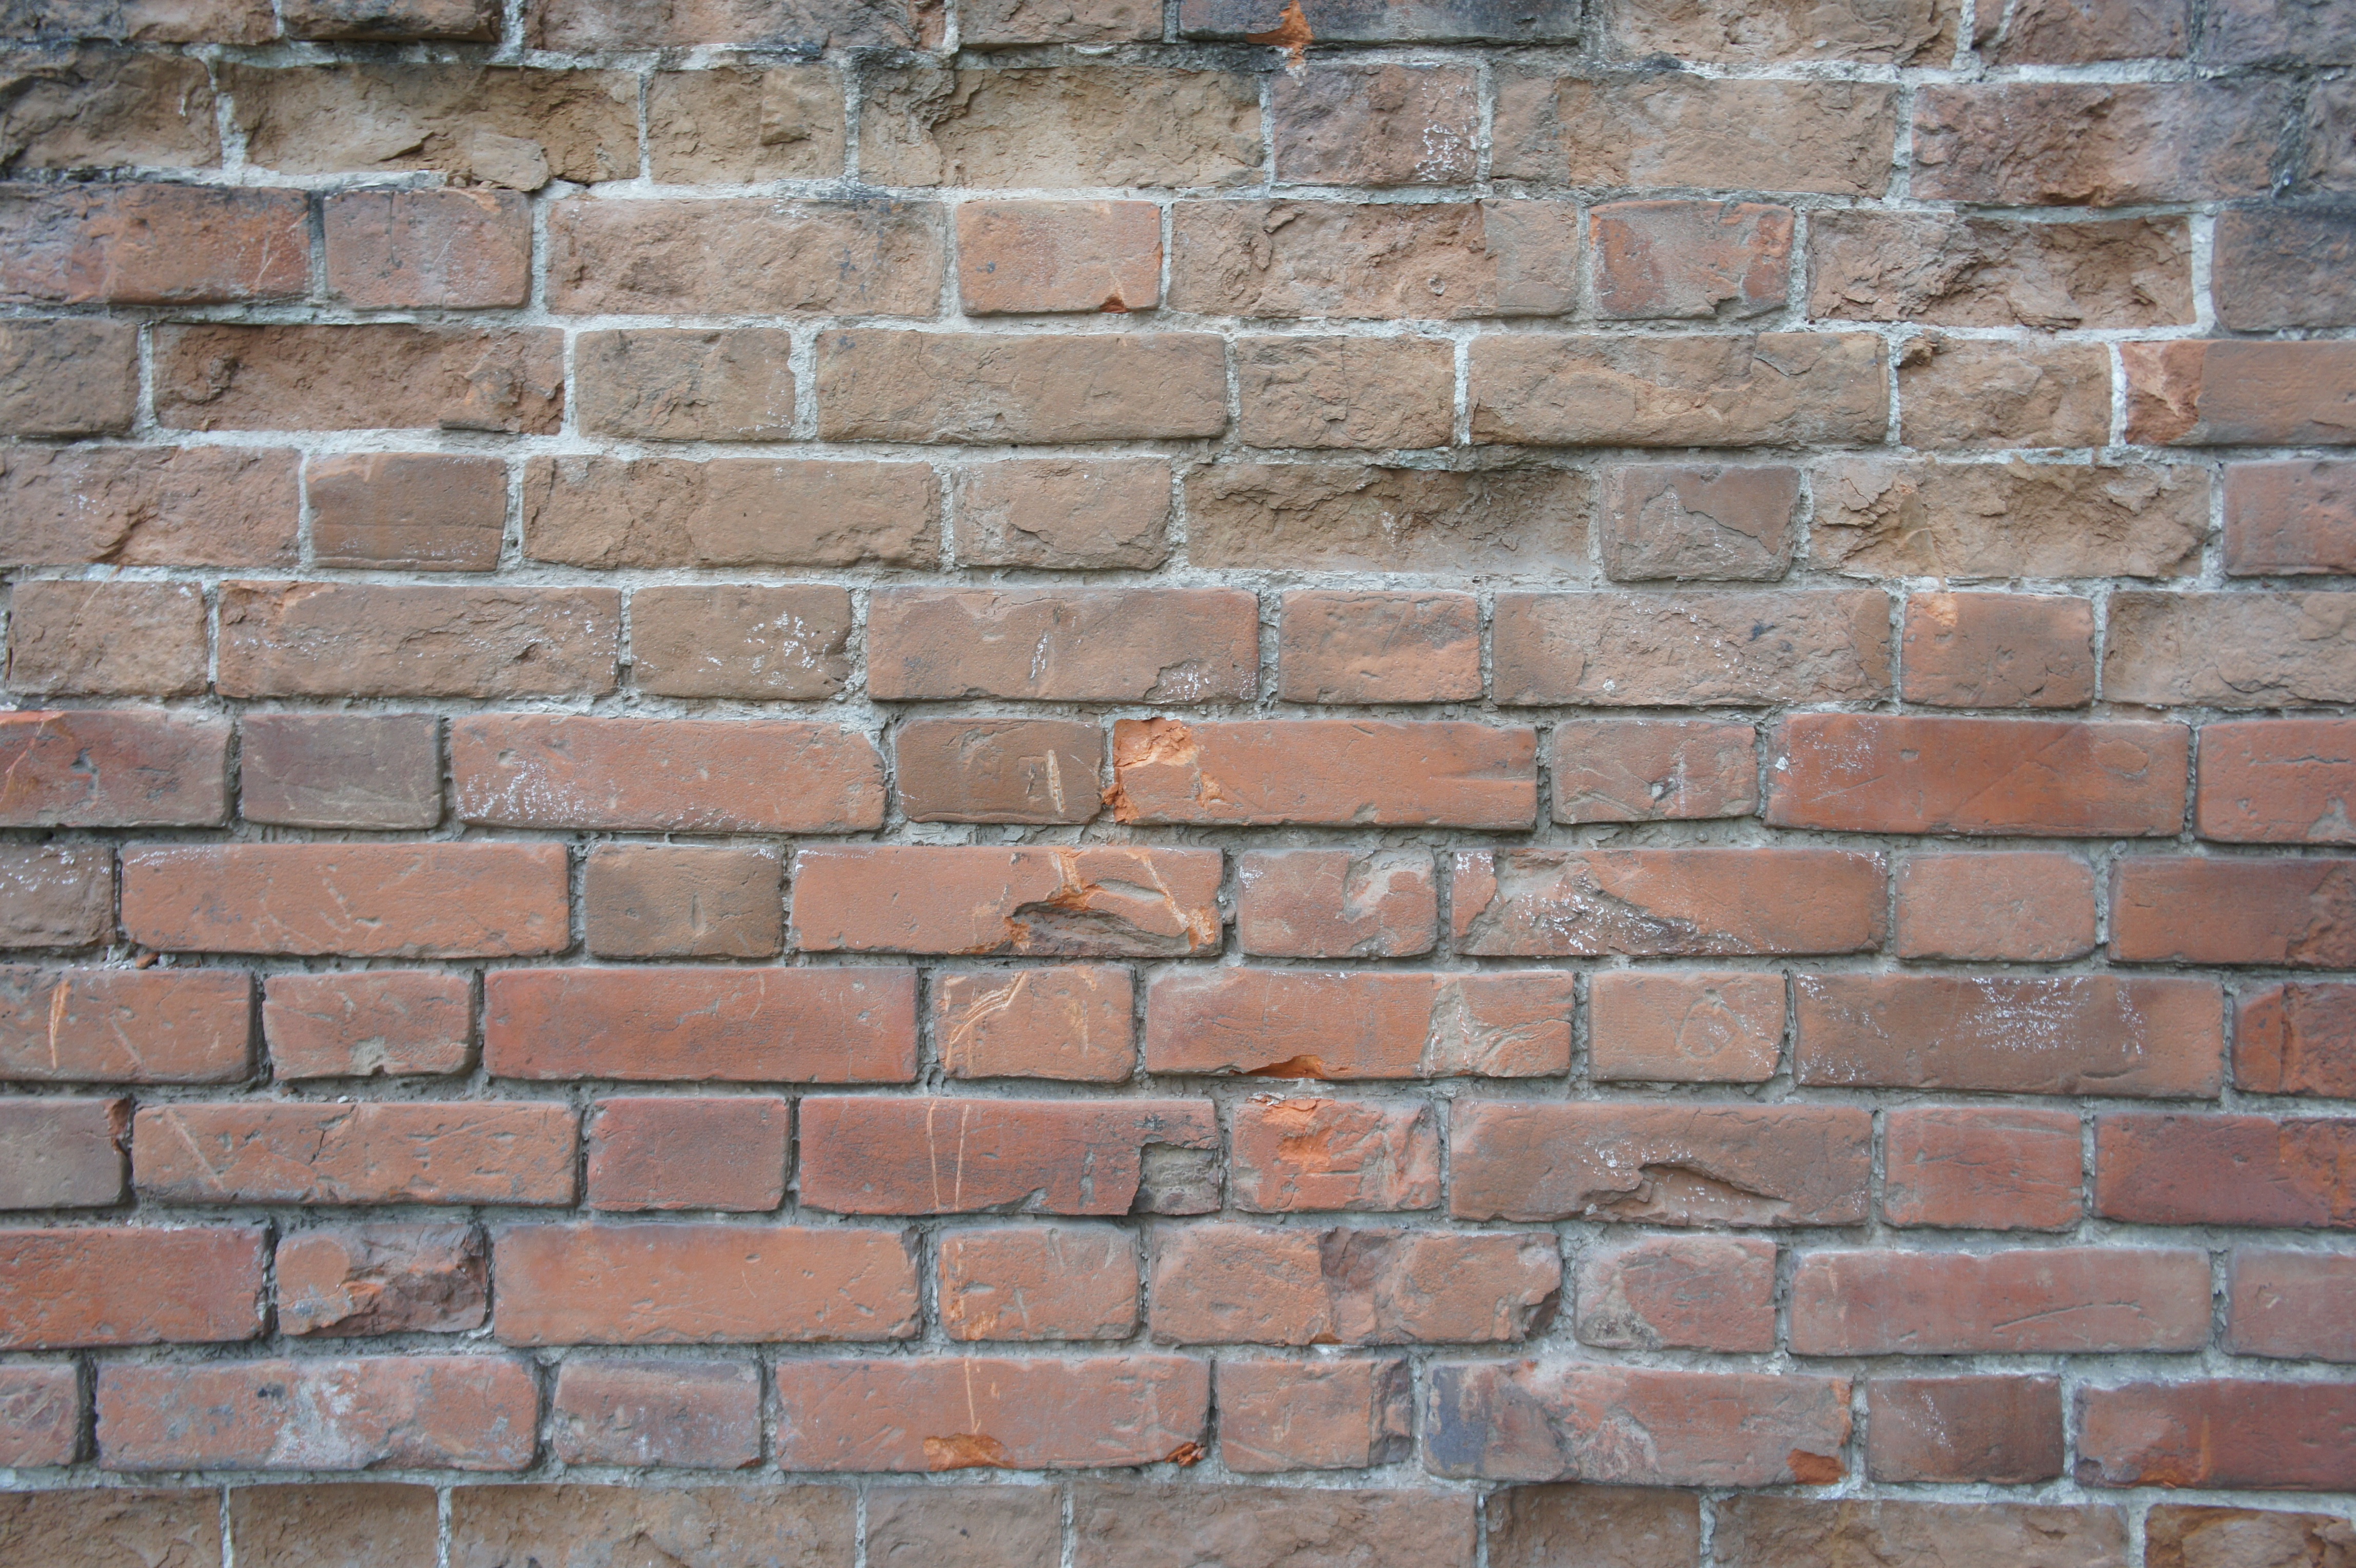
house, texture, floor, city, wall, red, stone wall, brick, material, background, brickwork, flooring